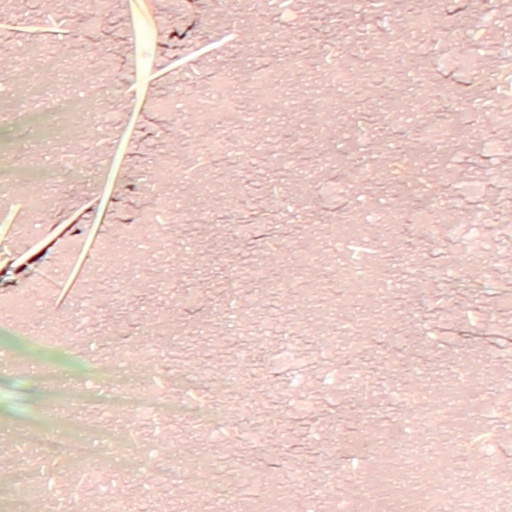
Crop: wheat